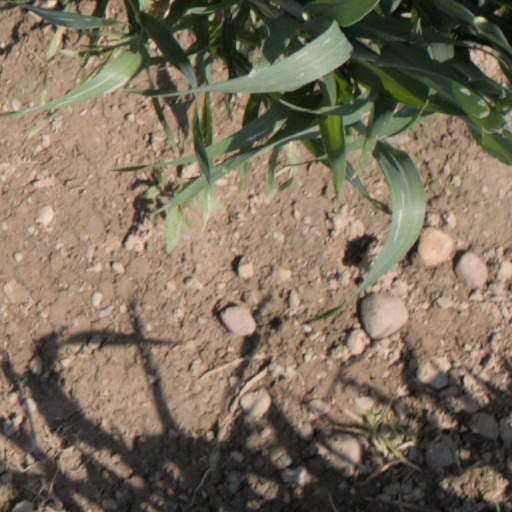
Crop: wheat